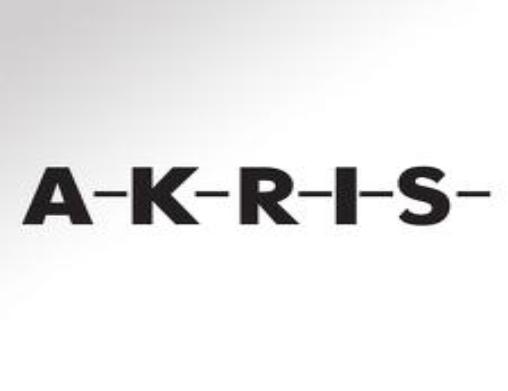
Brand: Akris
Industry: Clothes